Parque Batlle

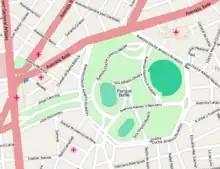
The park area

Along with Parque Prado and Parque Rodó, Batlle is one of three large parks that dominate Montevideo. The park contains the 70,000 seat Estadio Centenario, built for the first soccer world cup in 1930, which is both the national football stadium and it contains a football museum. There is also the Tabaré Athletic Club which is occasionally made over as a carnival theatre using impermanent materials. The Municipal Velodrome, two smaller stadiums (the Parque Palermo and the Parque Luis Méndez Piana), and a target shooting facility are additional attractions. It is an ideal place for walking, hiking or exercise and enjoy the fresh air provided by the wooded area.